Owl (Marvel Comics)

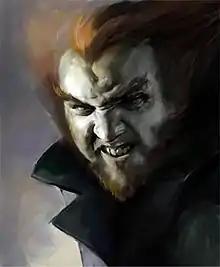
Artwork for the cover of "Daredevil" vol. 2, 78 (December 2005).Art by Alex Maleev.

The Owl (Leland Owlsley) is a supervillain appearing in American comic books published by Marvel Comics. The character is depicted usually as an enemy of the superheroes Daredevil, Spider-Man and Black Cat. Created by writer Stan Lee and artist Joe Orlando, the character first appeared in "Daredevil" #3 (August 1964).